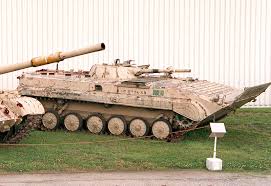
Label: BMP-1